High Marnham Test Track

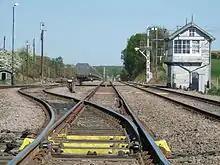
Thoresby Colliery Junction and signal box. Colliery trains turn left into the siding, while the double-track test track begins straight ahead

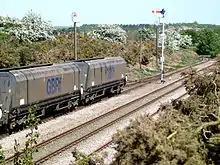
"Start of Staff Section" sign on the last signal post marking the start of the unsignalled test track main line.

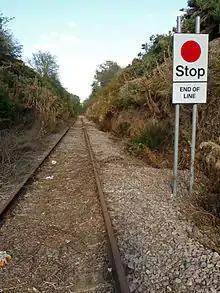
North limit of clearance on the Bevercotes Colliery Branch section of the test track in 2012, just north of Boughton Brake Tunnel

The High Marnham Test Track is a linear railway test track created in 2009 and centred on Lodge Lane, Tuxford, in Nottinghamshire in the United Kingdom. It houses Network Rail's Rail Innovation & Development Centre (RIDC), originally known as the Rail Vehicle Development Centre (RVDC). The main route is approximately long and rated for speeds up to . It is primarily formed of a former section of the Lancashire, Derbyshire and East Coast Railway running between Thoresby Colliery Junction at the western end, and High Marnham Power Station at the eastern end. Additionally a branchline diverges northwards over the Bevercotes Colliery Branch via Boughton Brake Tunnel to Bevercotes.